History Is Made at Night (1937 film)

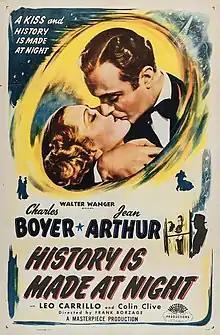
Film poster

History Is Made at Night is a 1937 American romantic comedy drama film directed by Frank Borzage and starring Jean Arthur, Charles Boyer and Colin Clive. It was distributed by United Artists.